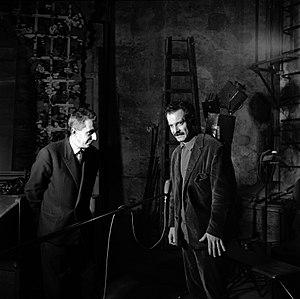
Théâtre du Capitole. Le 2 Décembre 1963. Vue de Georges Brassens avec une autre personne sur la scène du théâtre du Capitole.
Georges Brassens, né à Sète le 22 octobre 1921 et mort à Saint-Gély-du-Fesc le 29 octobre 1981, est un auteur-compositeur-interprète français.